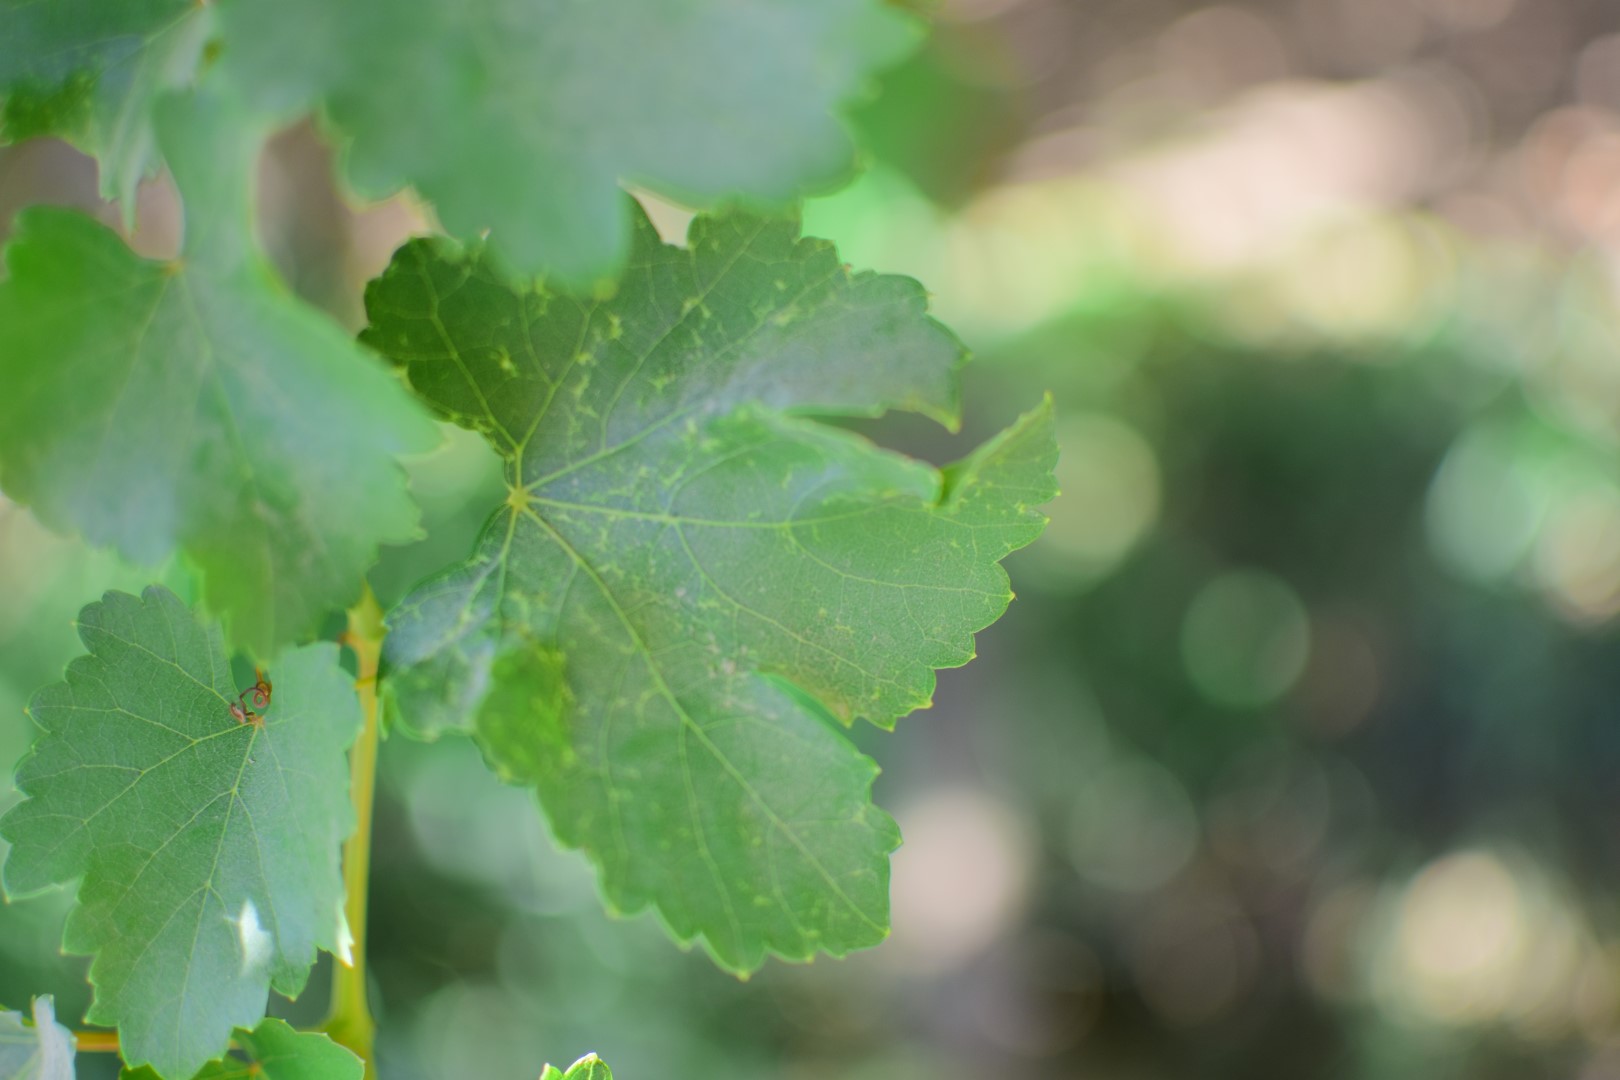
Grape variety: Frinsi